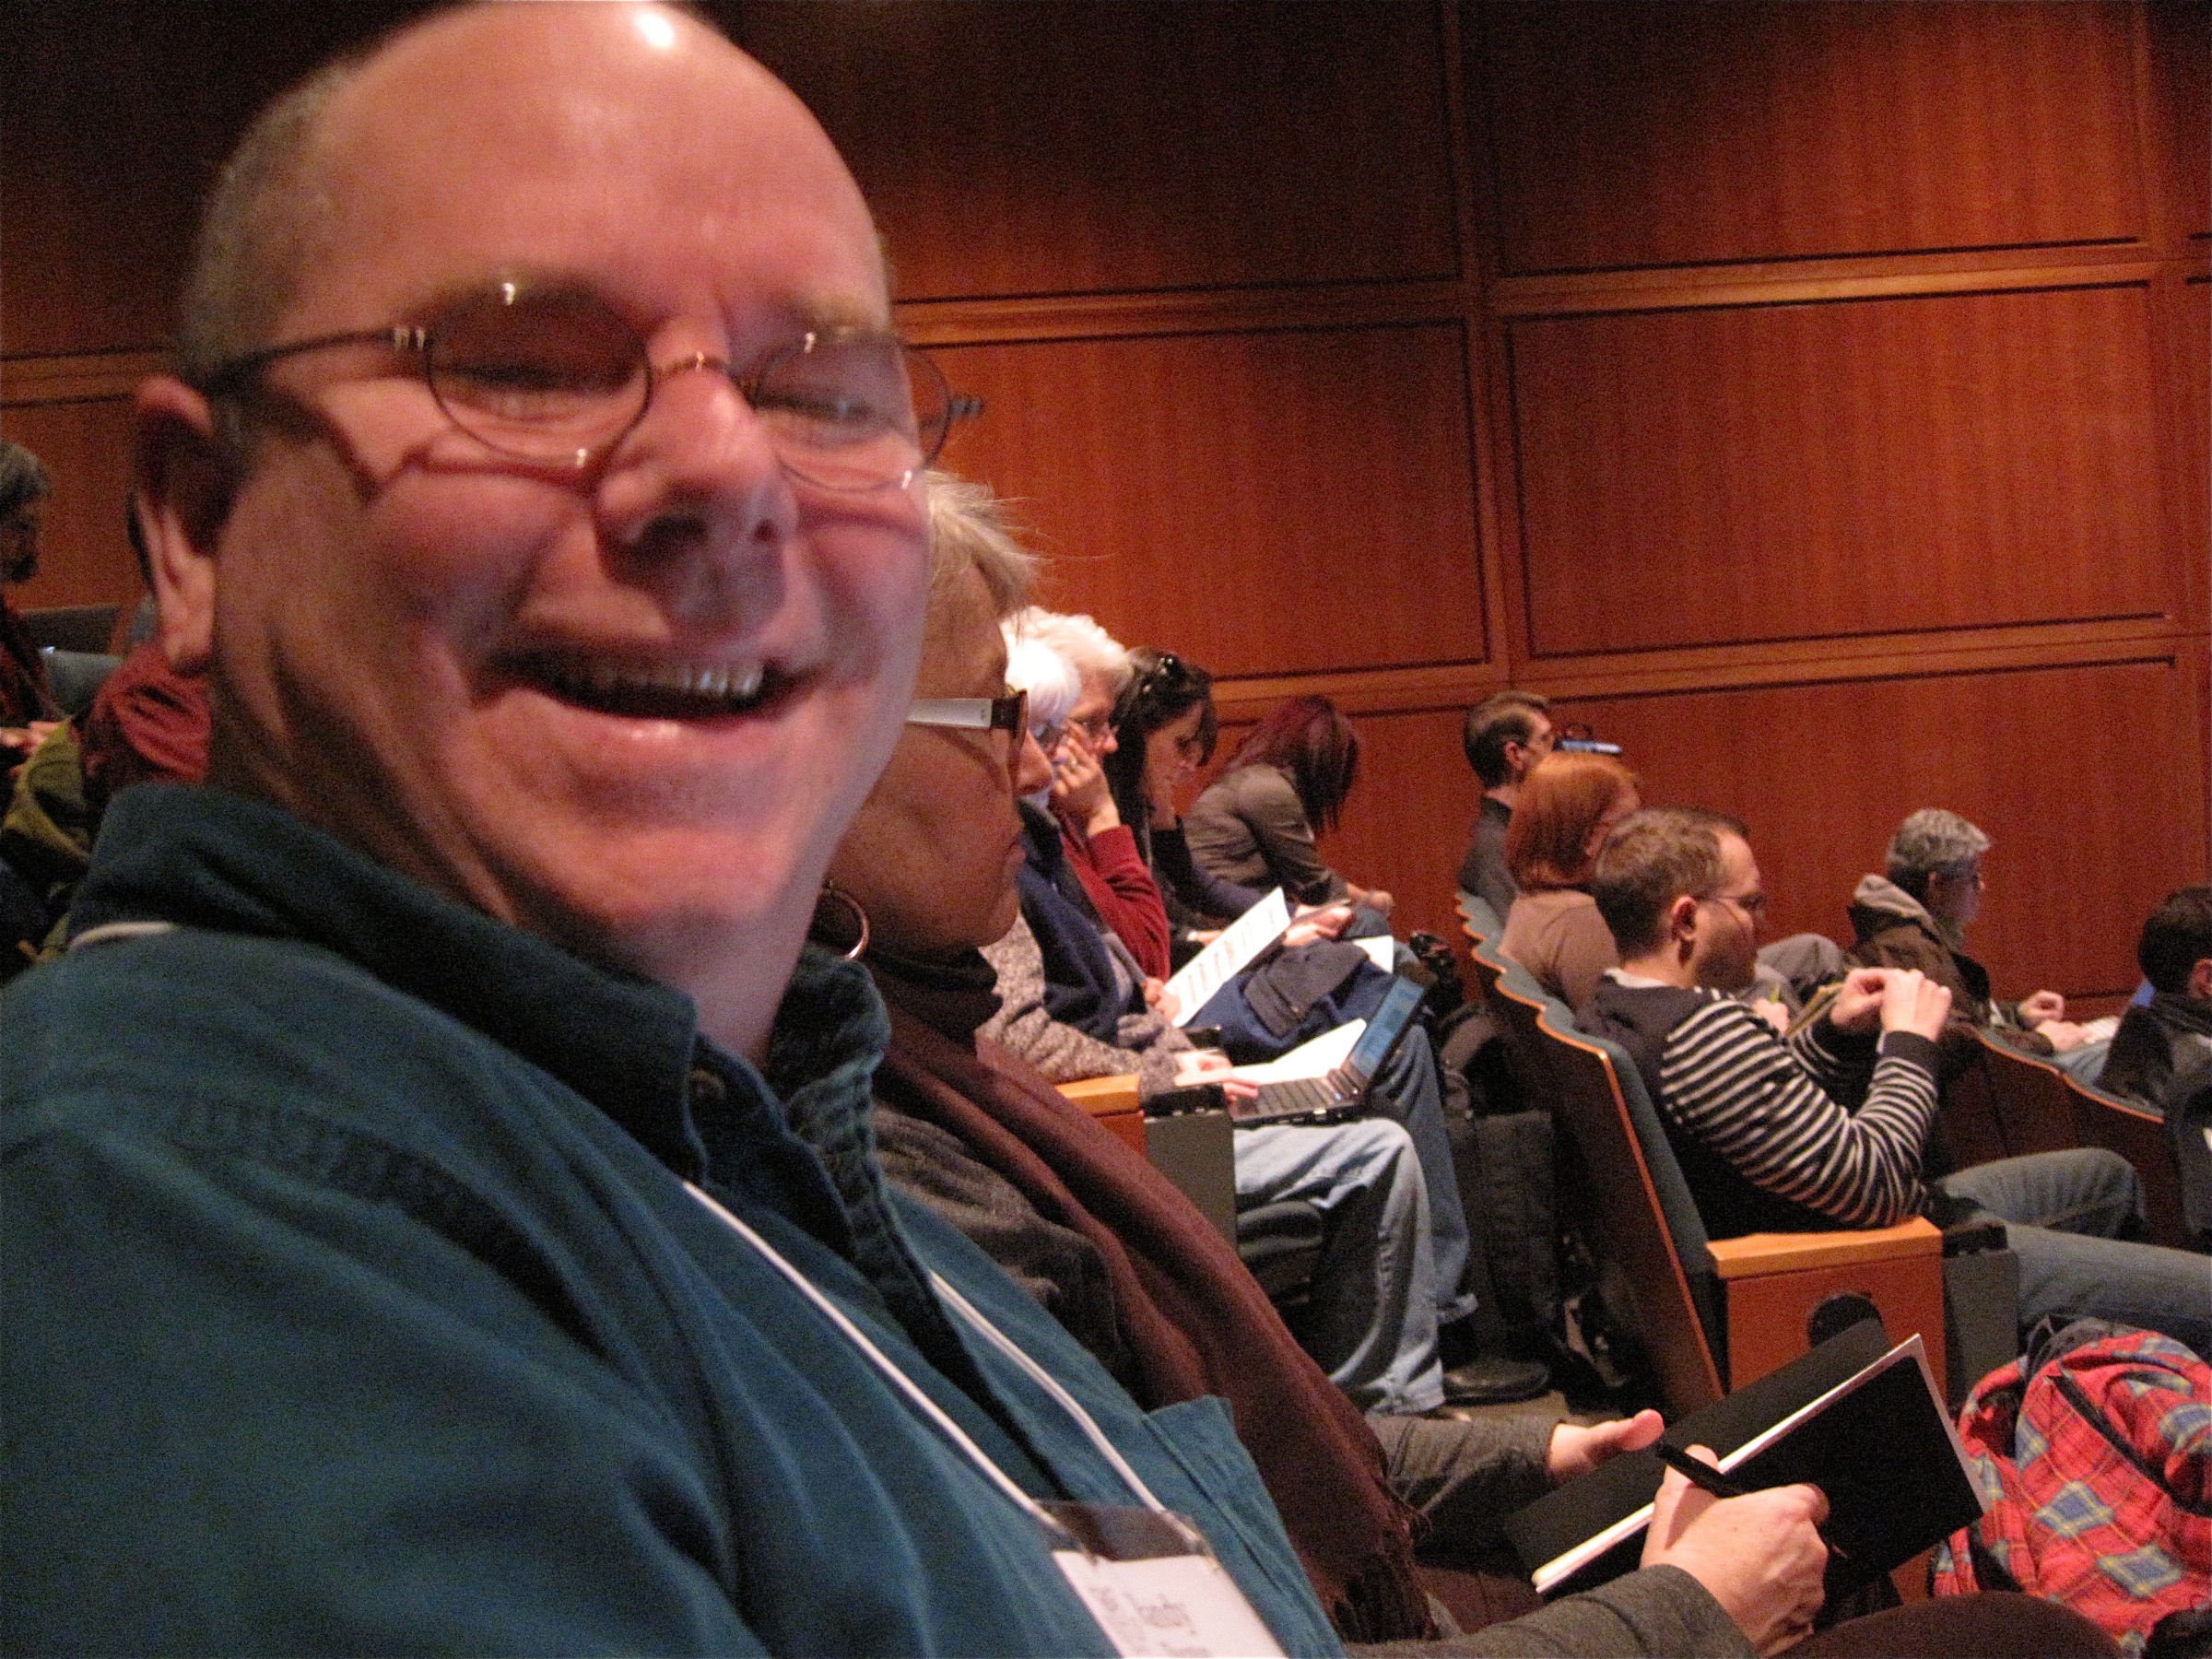
person, audience, vancouver, musician, orchestra, nv09, northernvoice09